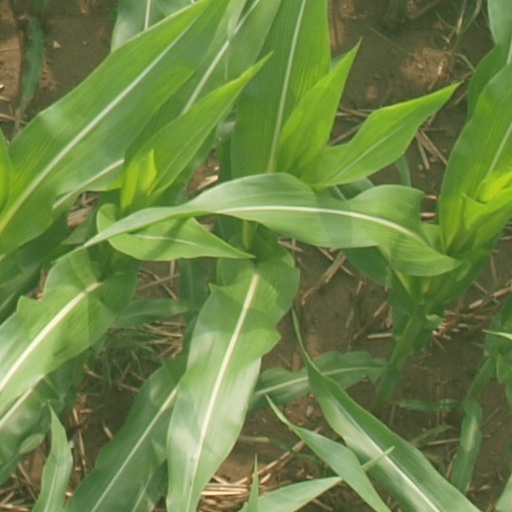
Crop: maize; corn